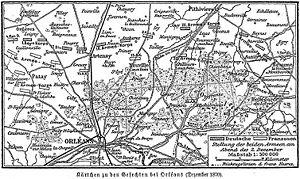
La bataille de Loigny, ou bataille de Loigny-Lumeau-Poupry, s’est déroulée au nord d’Orléans, avec des combats sur le territoire des communes de Terminiers, Loigny, Lumeau et Poupry, à 15 km de Patay, le 2 décembre 1870, à la fin de la guerre franco-allemande de 1870. Cet affrontement, qui opposa trois corps de l’armée de la Loire à l’armée du grand-duc de Mecklembourg, annonce la fin de la campagne de la Loire et la défaite finale de la France.